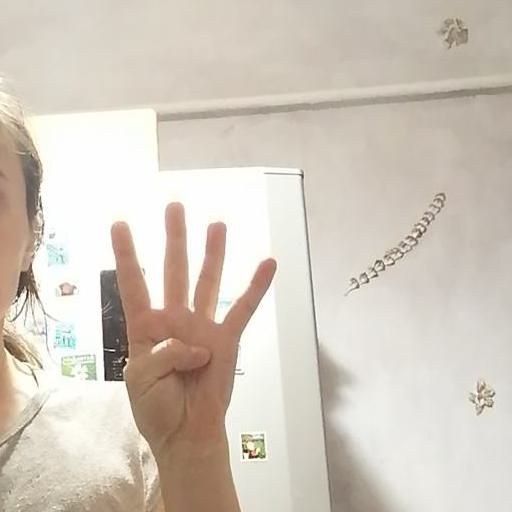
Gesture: four